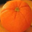
Label: orange